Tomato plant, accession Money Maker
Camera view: bottom (45 deg); turntable rotation: 30 degrees
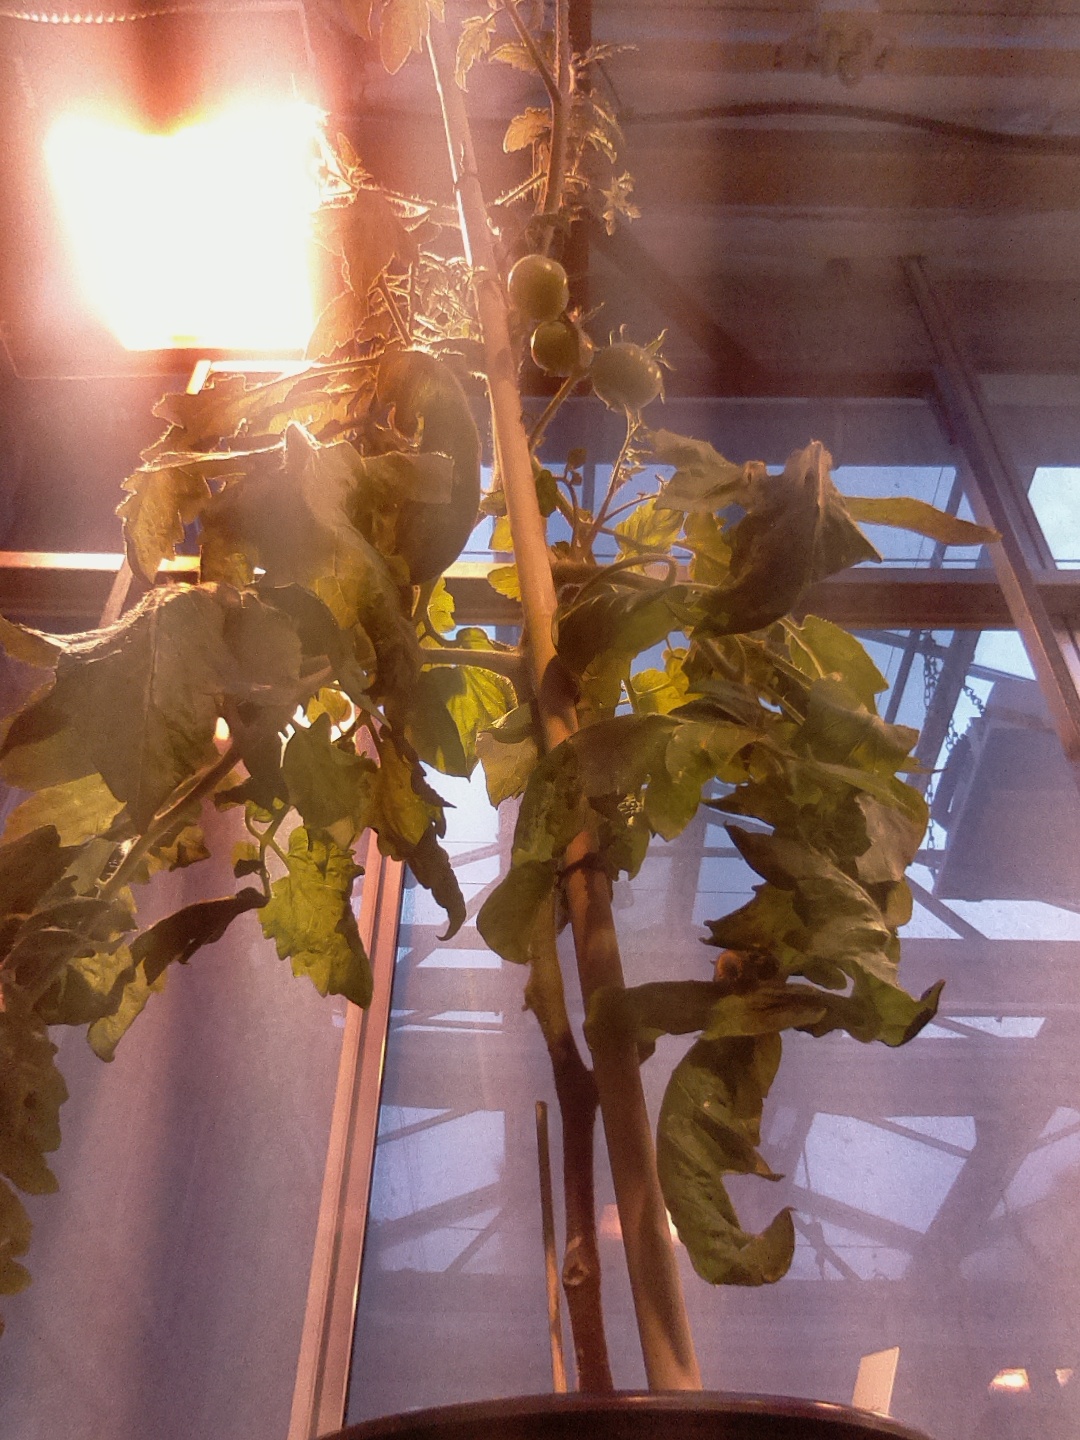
BBCH growth stage 74: 40%-50% of final fruit size